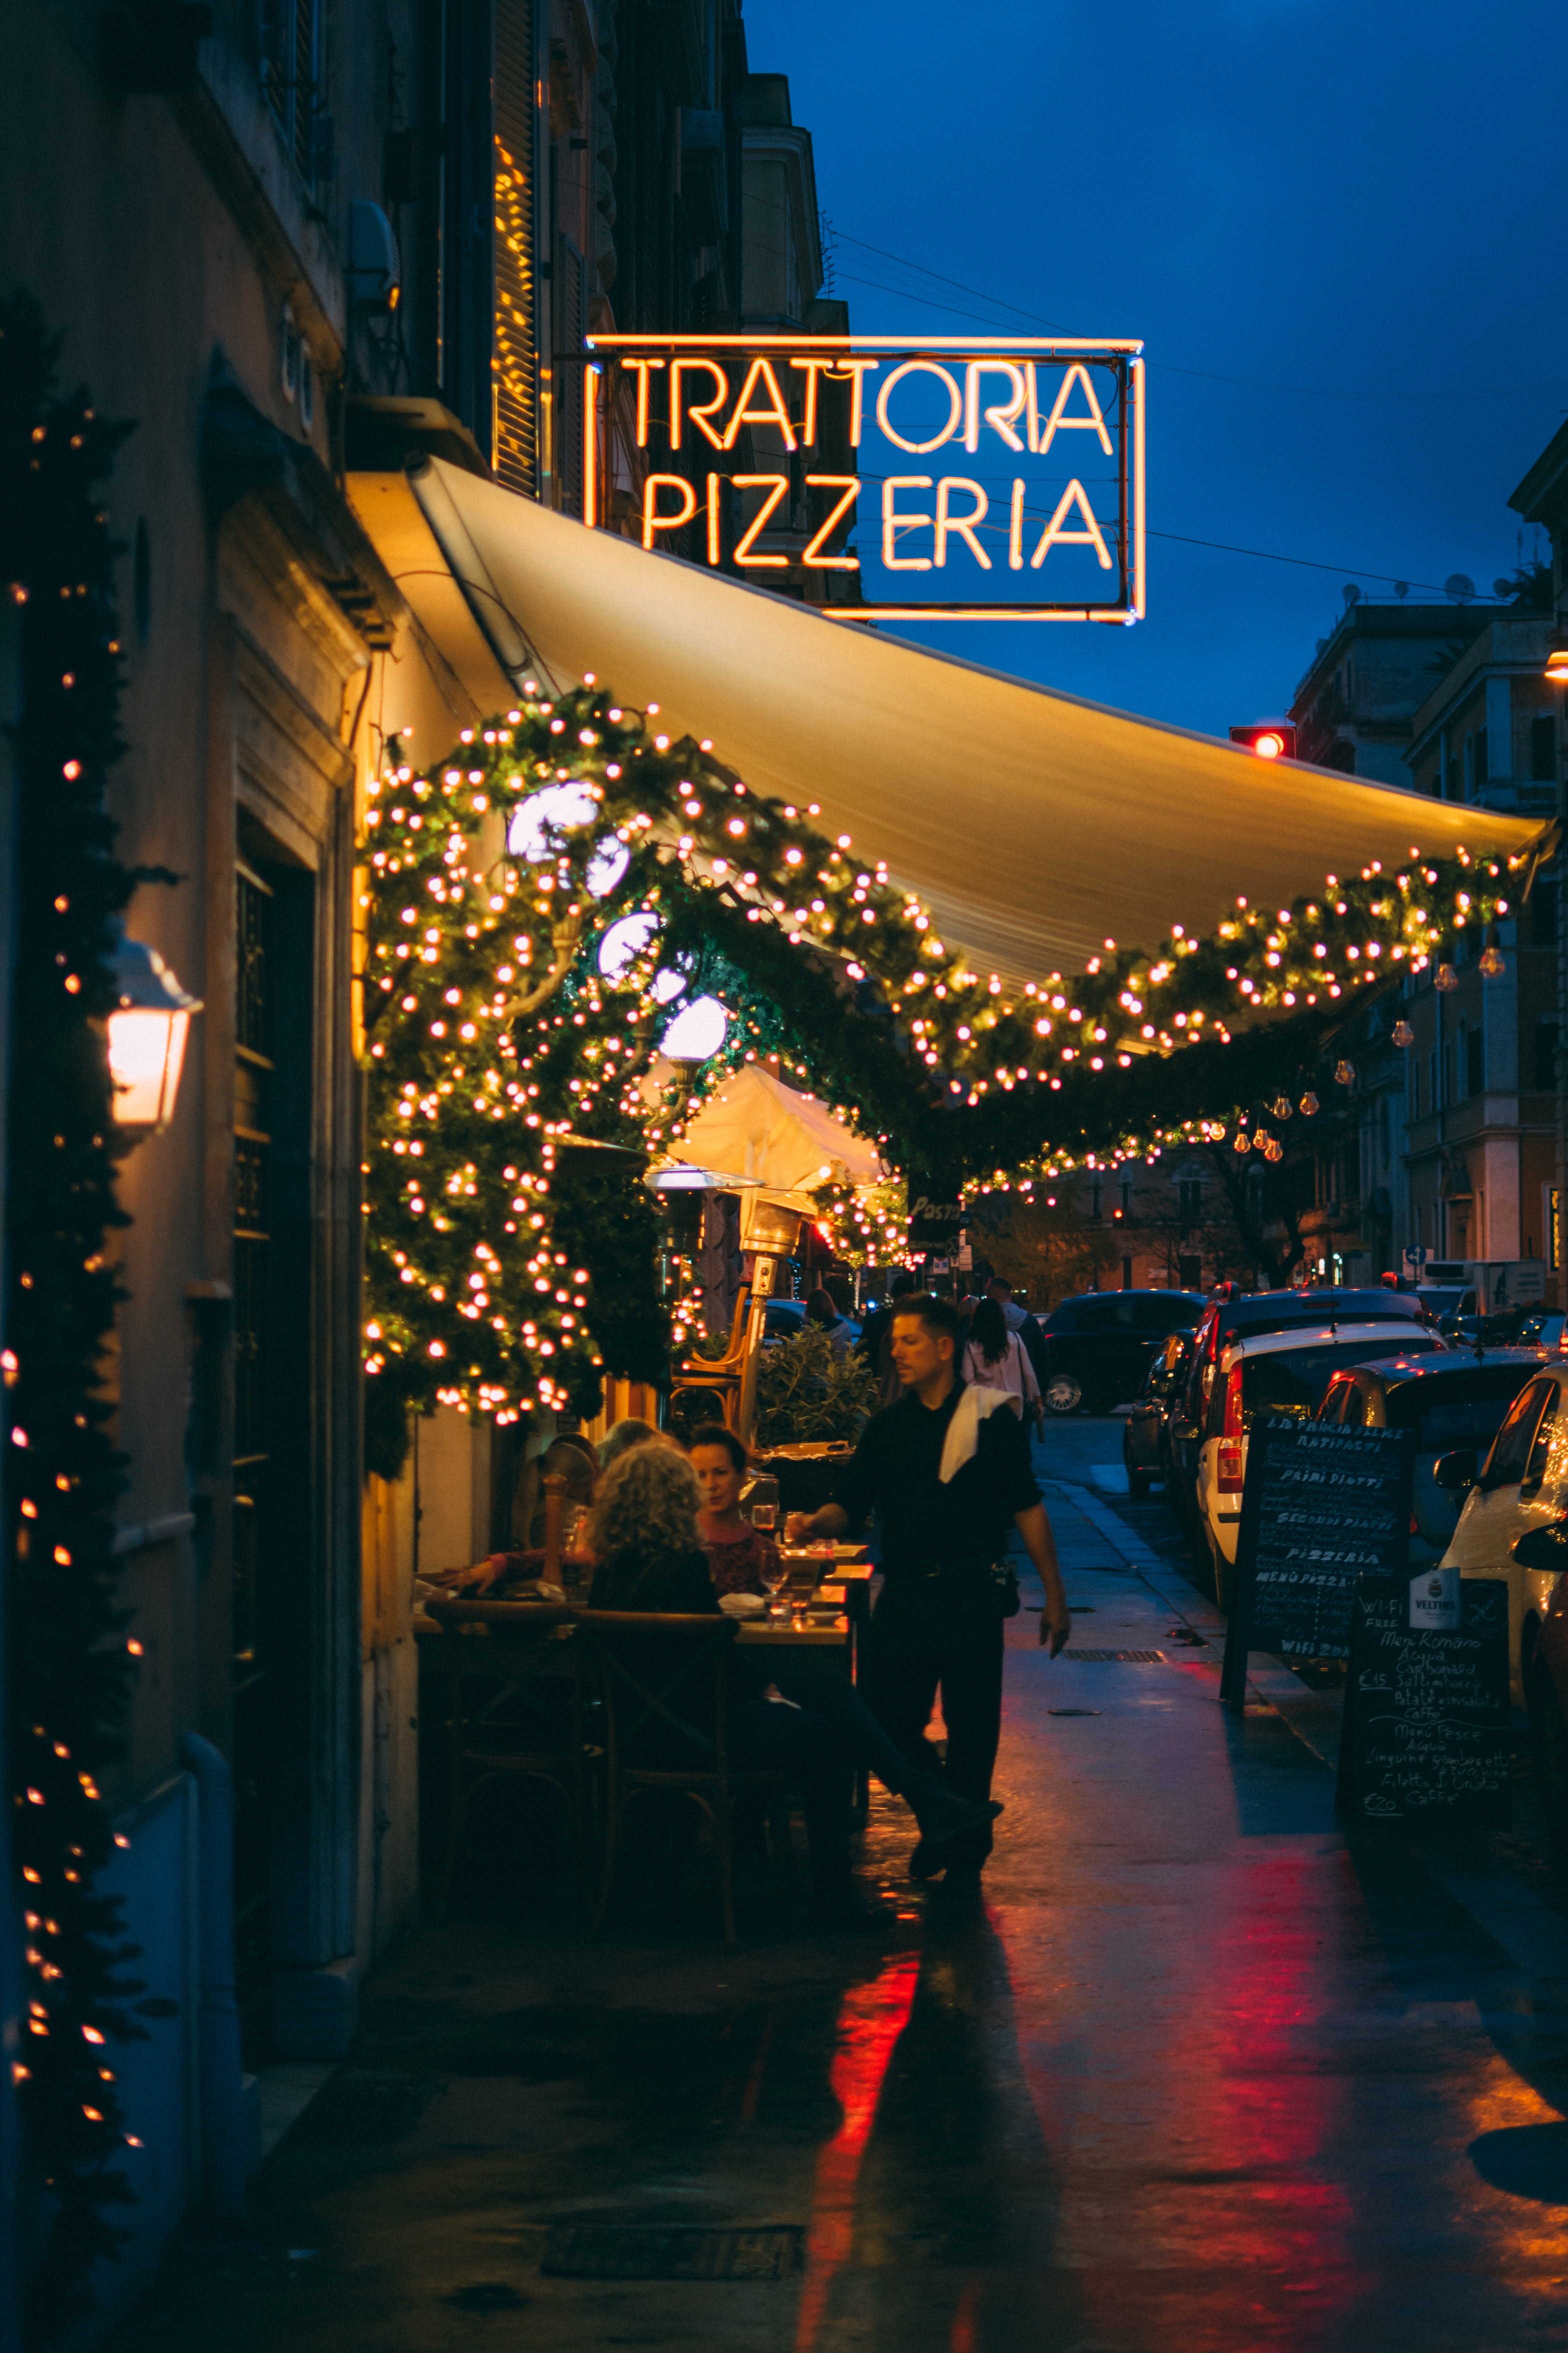
lighting, light, evening, night, metropolitan area, architecture, metropolis, city, building, infrastructure, world, mixed use, neon sign, christmas lights, street, midnight, neon, holiday, downtown, interior design, electronic signage, reflection, pedestrian